Barbee Lake

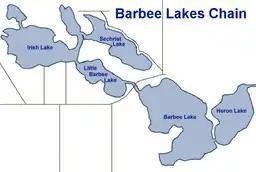
Map of the Barbee chain of lakes

Barbee Lake is a fresh water lake located in Warsaw, Indiana, United States.